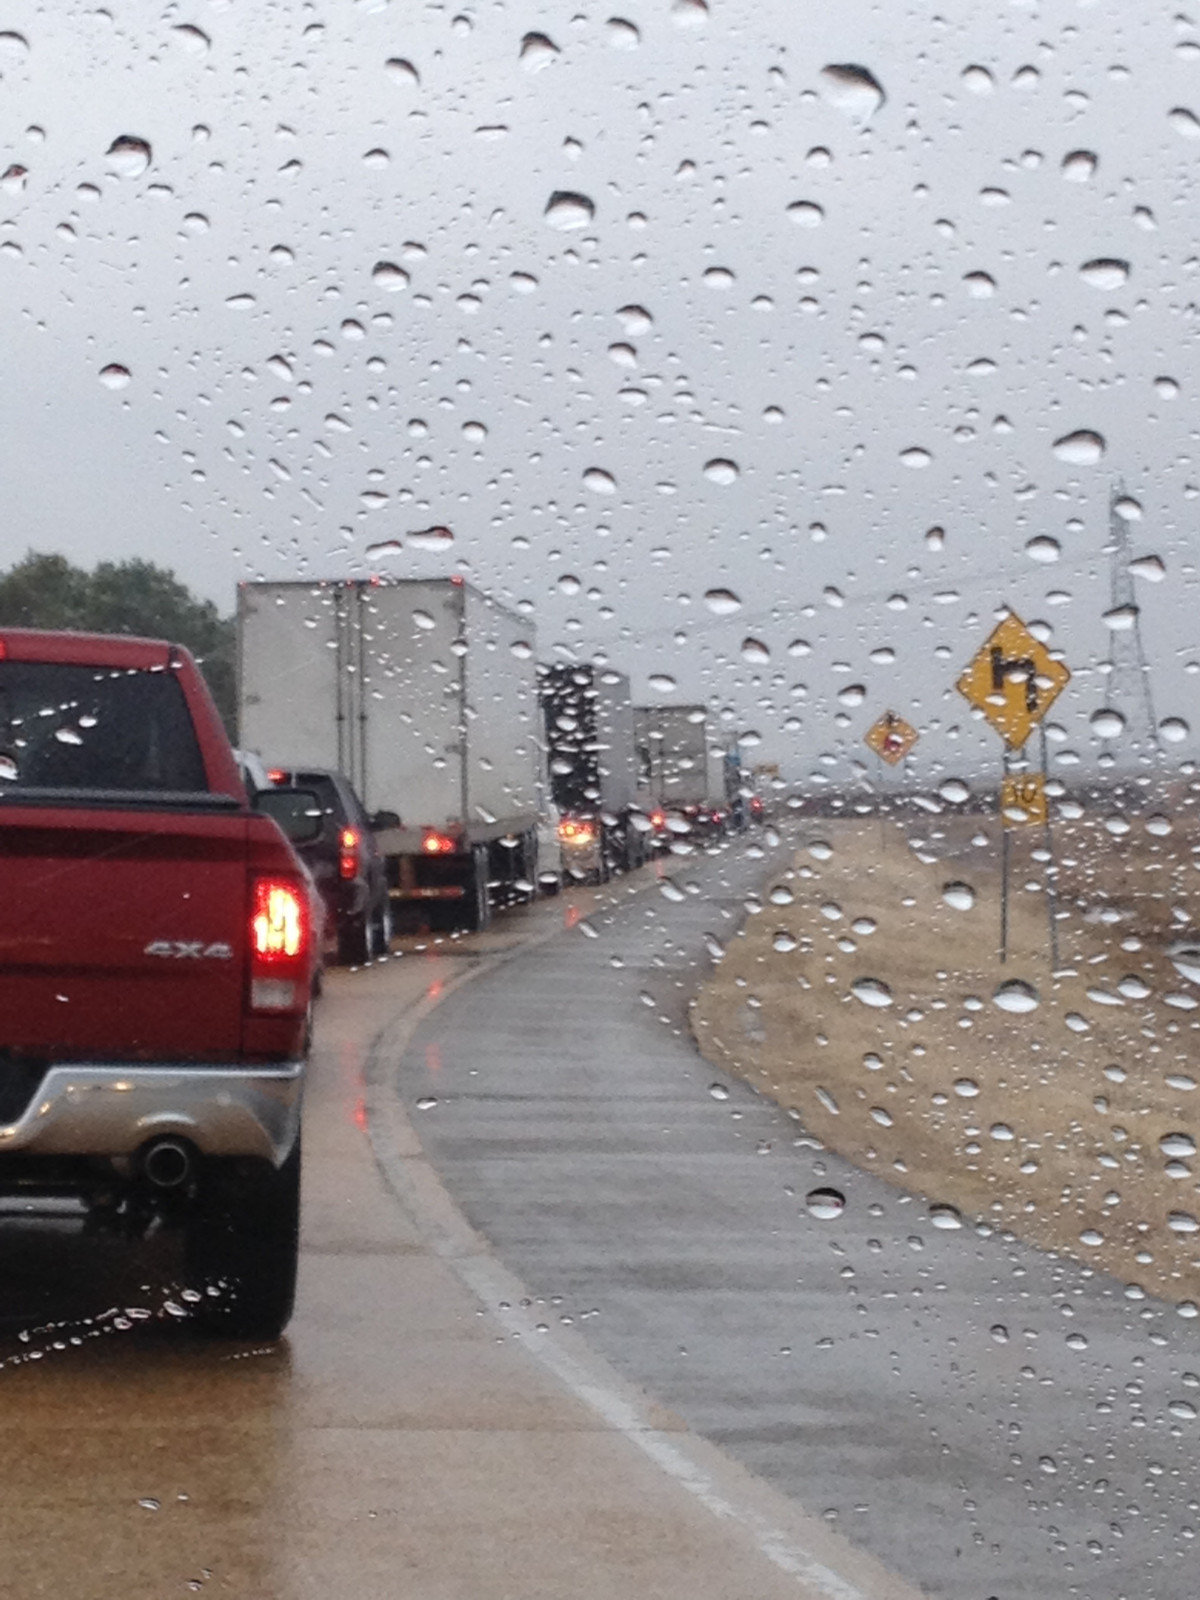
Tags: winter, rain, weather, lane, freezing